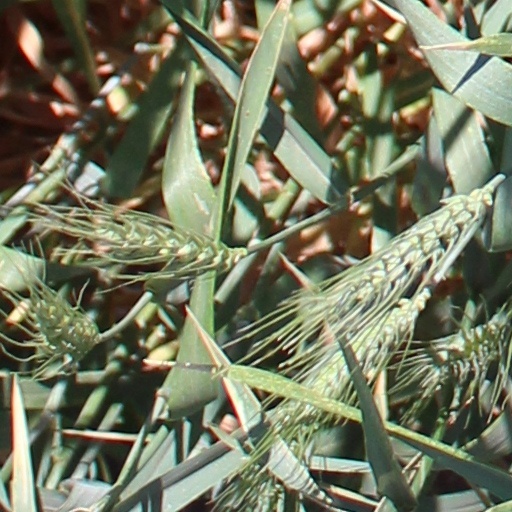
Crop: wheat